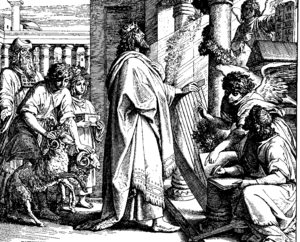
Gravure en bois pour «Die Bibel in Bildern», 1860."